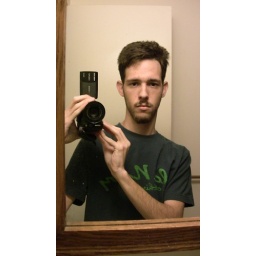
Me playing with the camera in the bathroom mirror